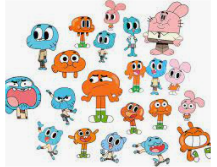
Portrait style: Cartoon Portrait